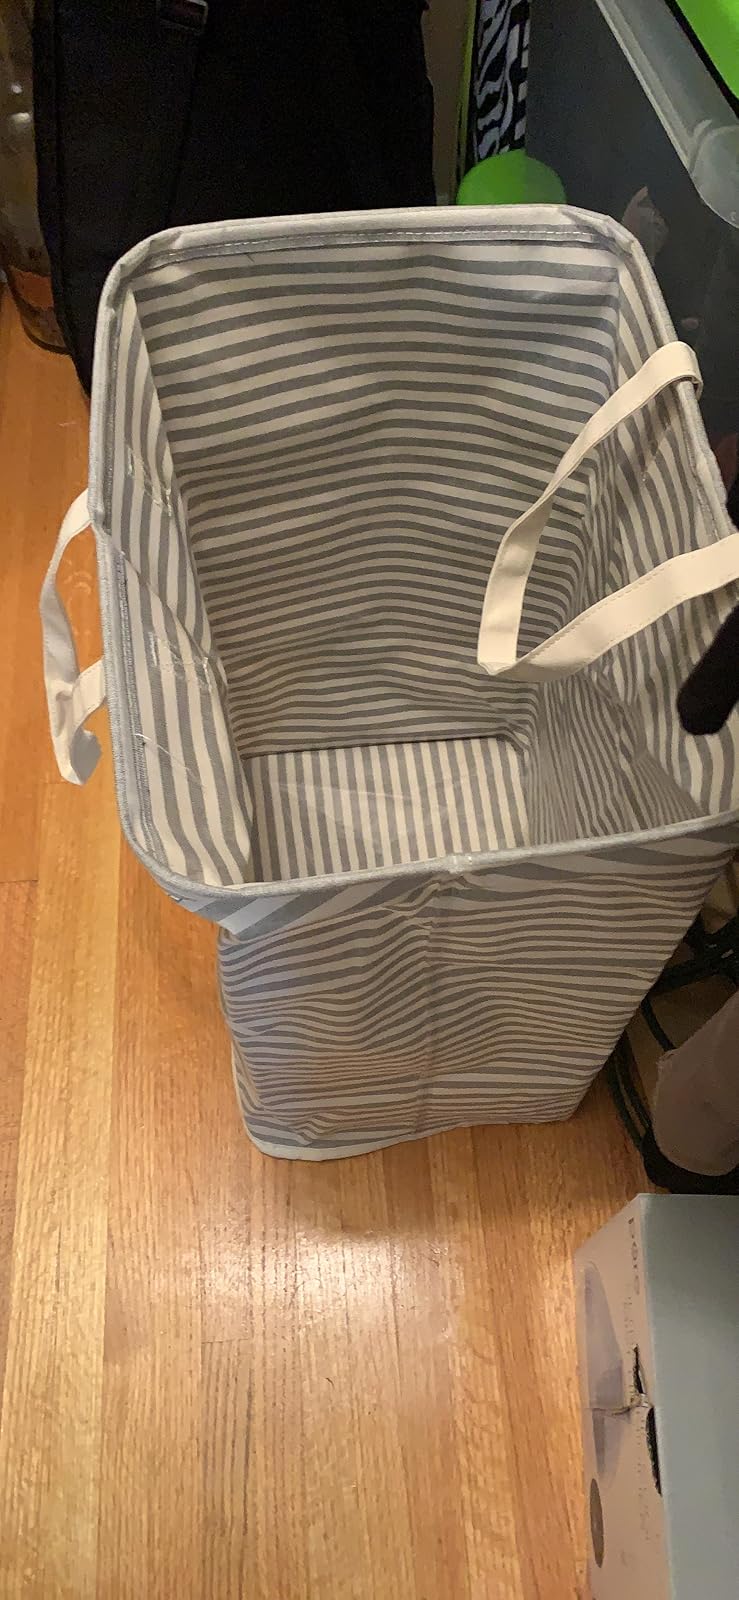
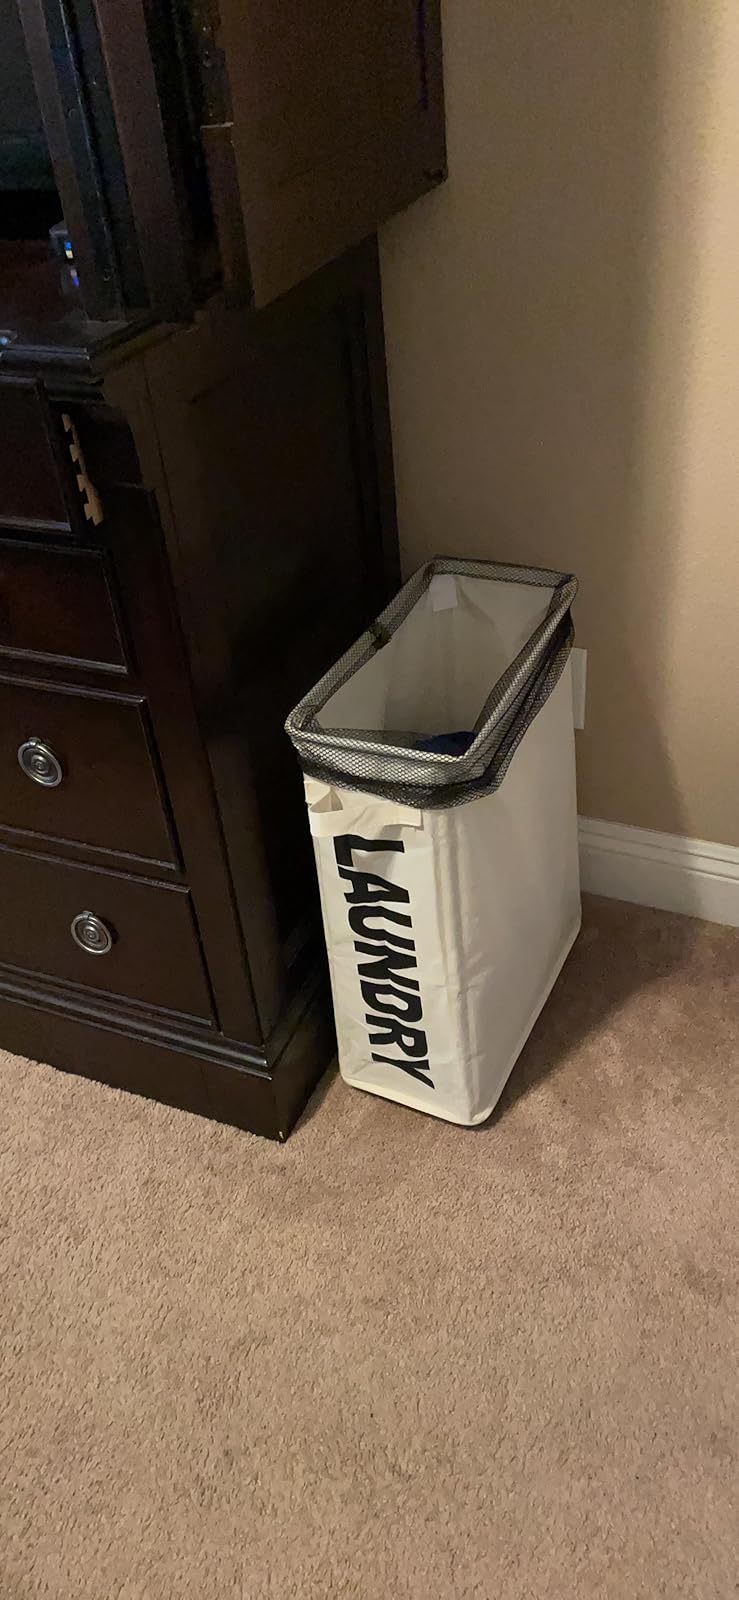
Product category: items_hamper
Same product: no